Orchard Hills, Irvine, California

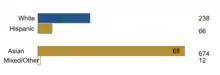
Orchard Hills Race/Ethnicity Chart

The local public school of Orchard Hills is Orchard Hills School, belonging to the Tustin Unified School District, and the school mascot is a hawk. Orchard Hills School offers various programs such as robotics, AVID 7/8, and various others.